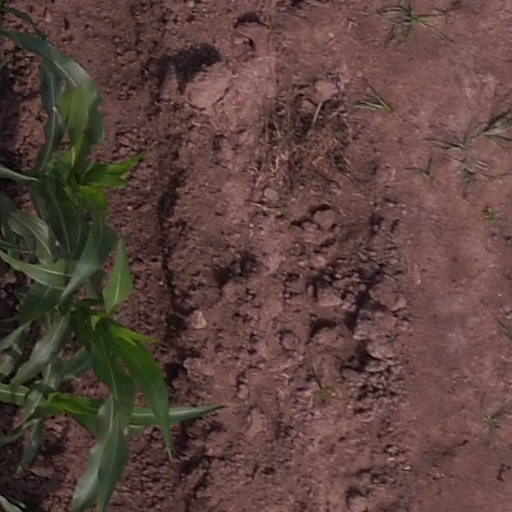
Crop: maize; corn